Heaton Park

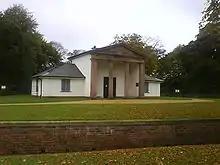
Dower House and ha-ha

The Dower House was a plain brick building that was transformed with a decorative columned façade in 1803. The ha-ha in front of the house stopped the cattle from grazing on the formal lawns, making a barrier which cannot be seen from the house. In 2004 the house became the home of the Manchester and District Beekeepers Association and is furnished with an observation hive, equipment and displays with an apiary in the garden behind the house.